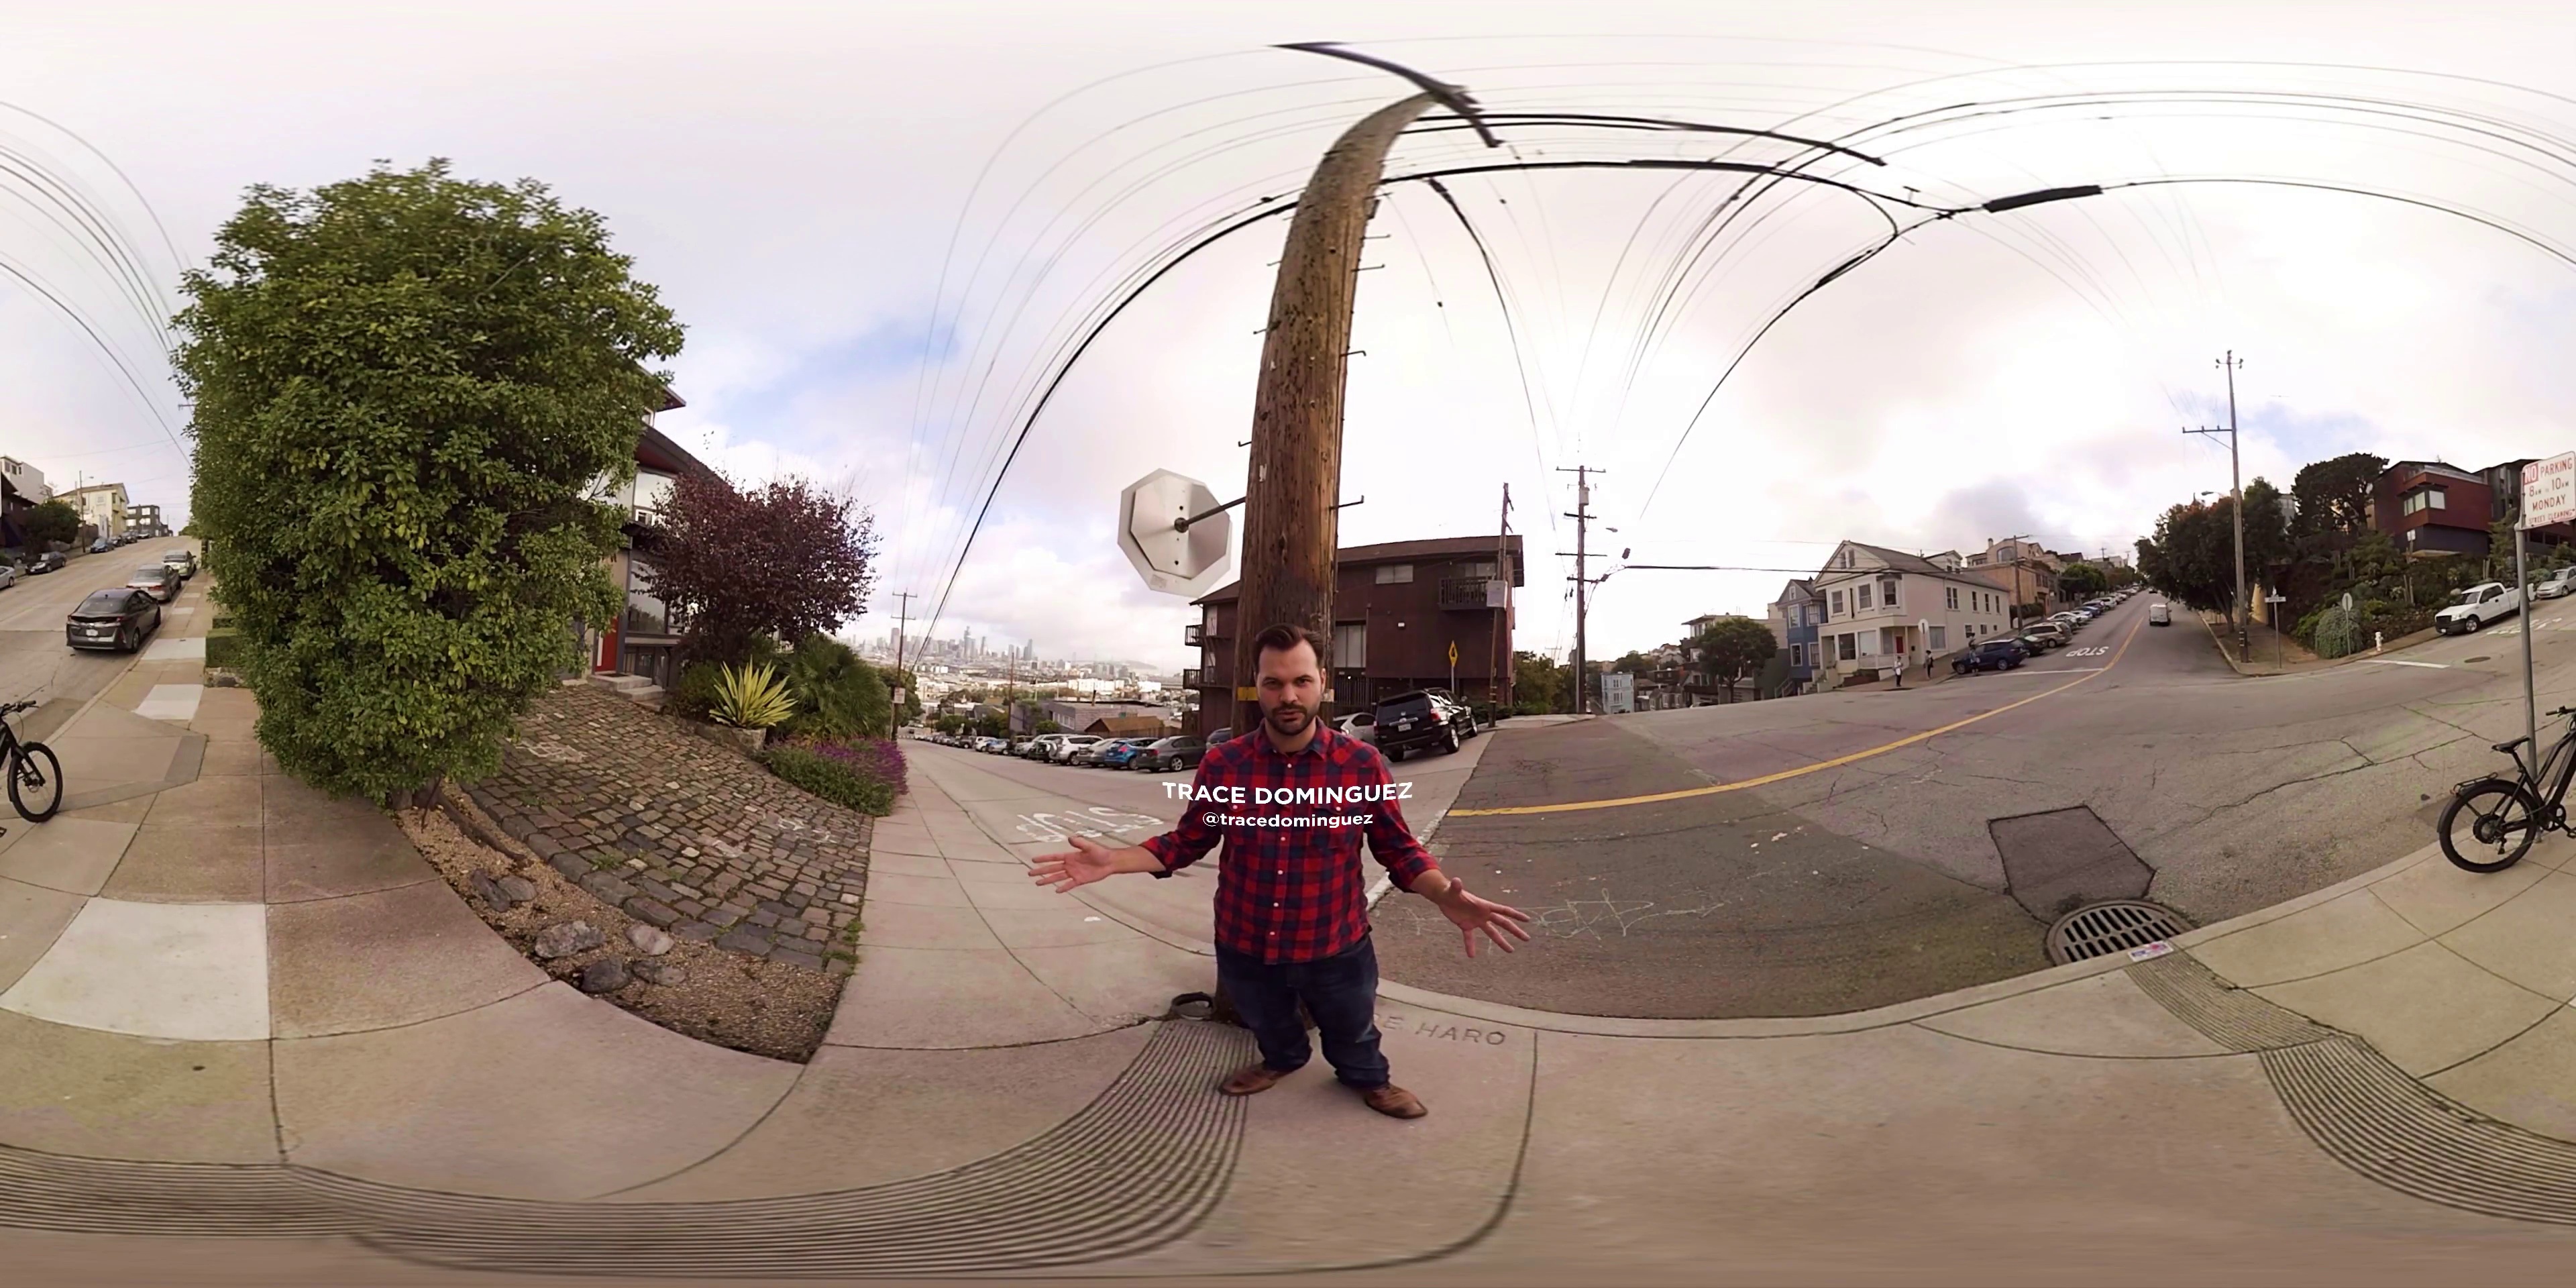
Referred object: The man standing in front of the utility pole

Referred object: the red plaid shirt